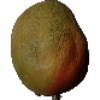
Label: Papaya 1